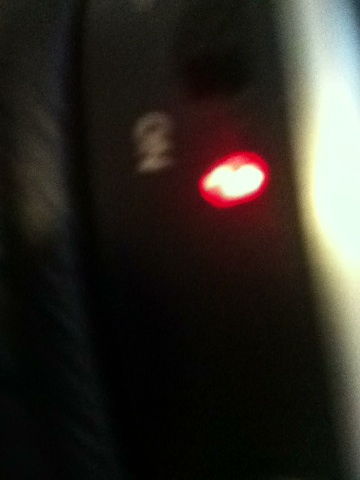Question: Was the light on on these headphones?
Answer: yes